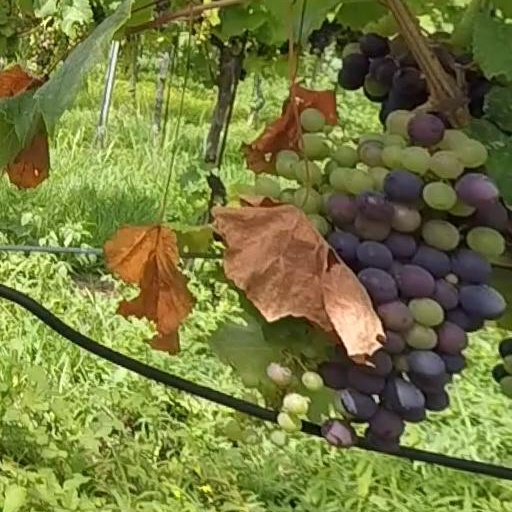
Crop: grape